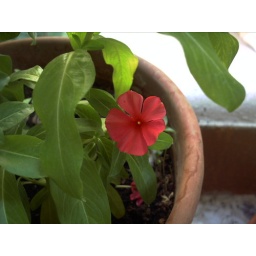
flower in balcony